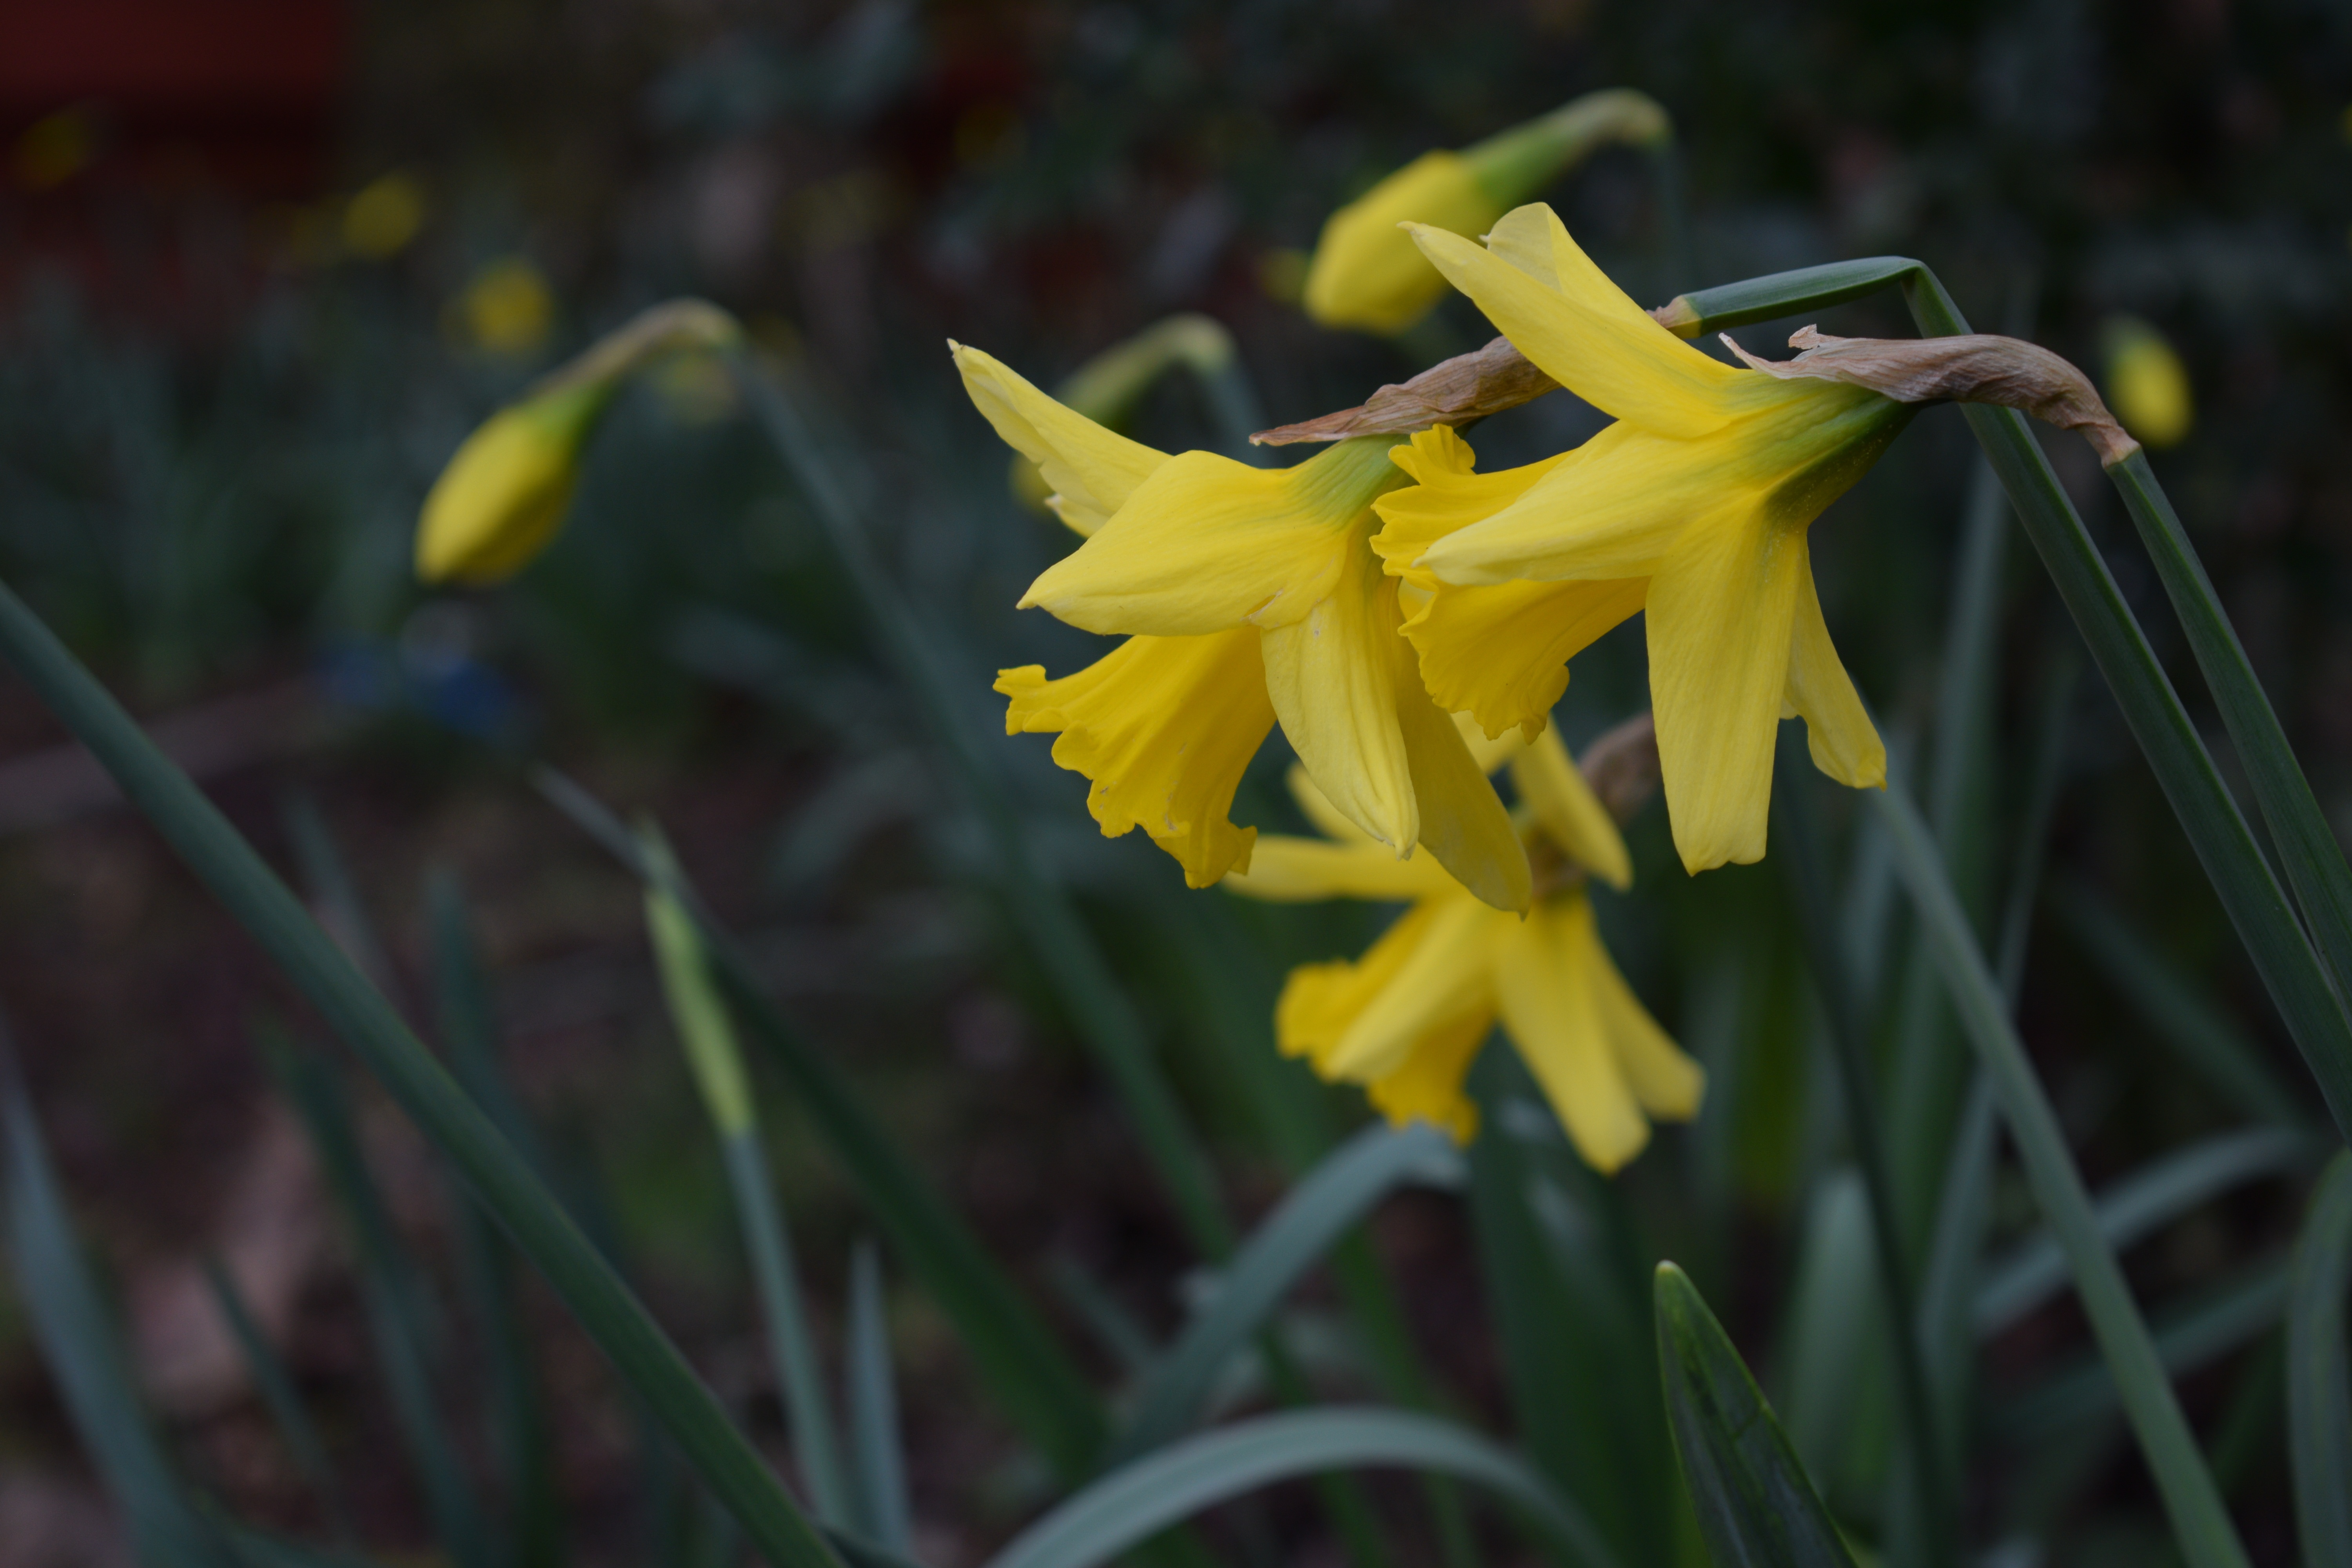
plant, flower, spring, yellow, garden, flora, daffodils, narcissus, daylily, flowering plant, plant stem, land plant, fawn lily